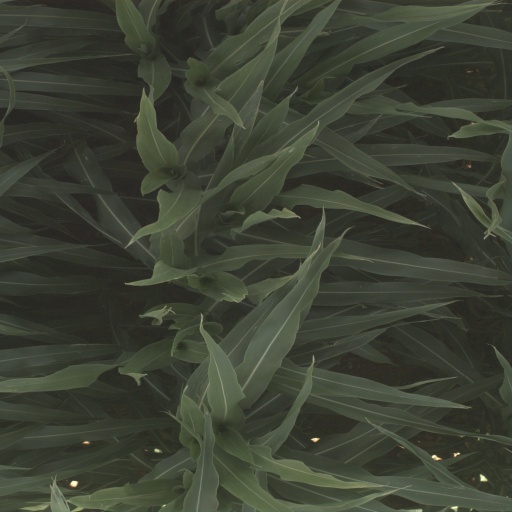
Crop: sorghum